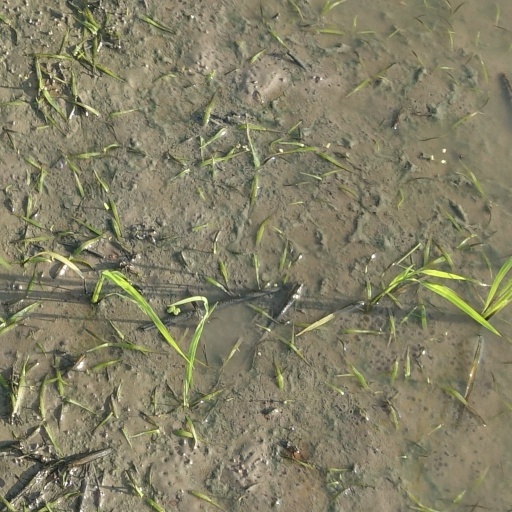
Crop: rice